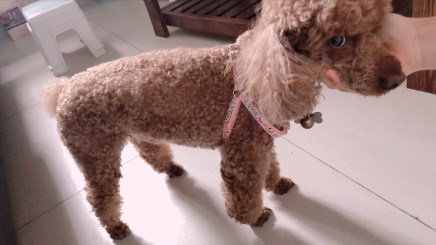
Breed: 7449-n000128-teddy